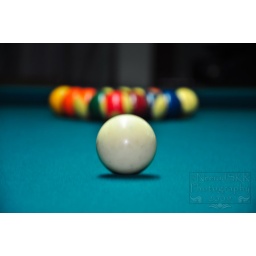
Shiny cue ball -umm not so shiny when the game is over :P